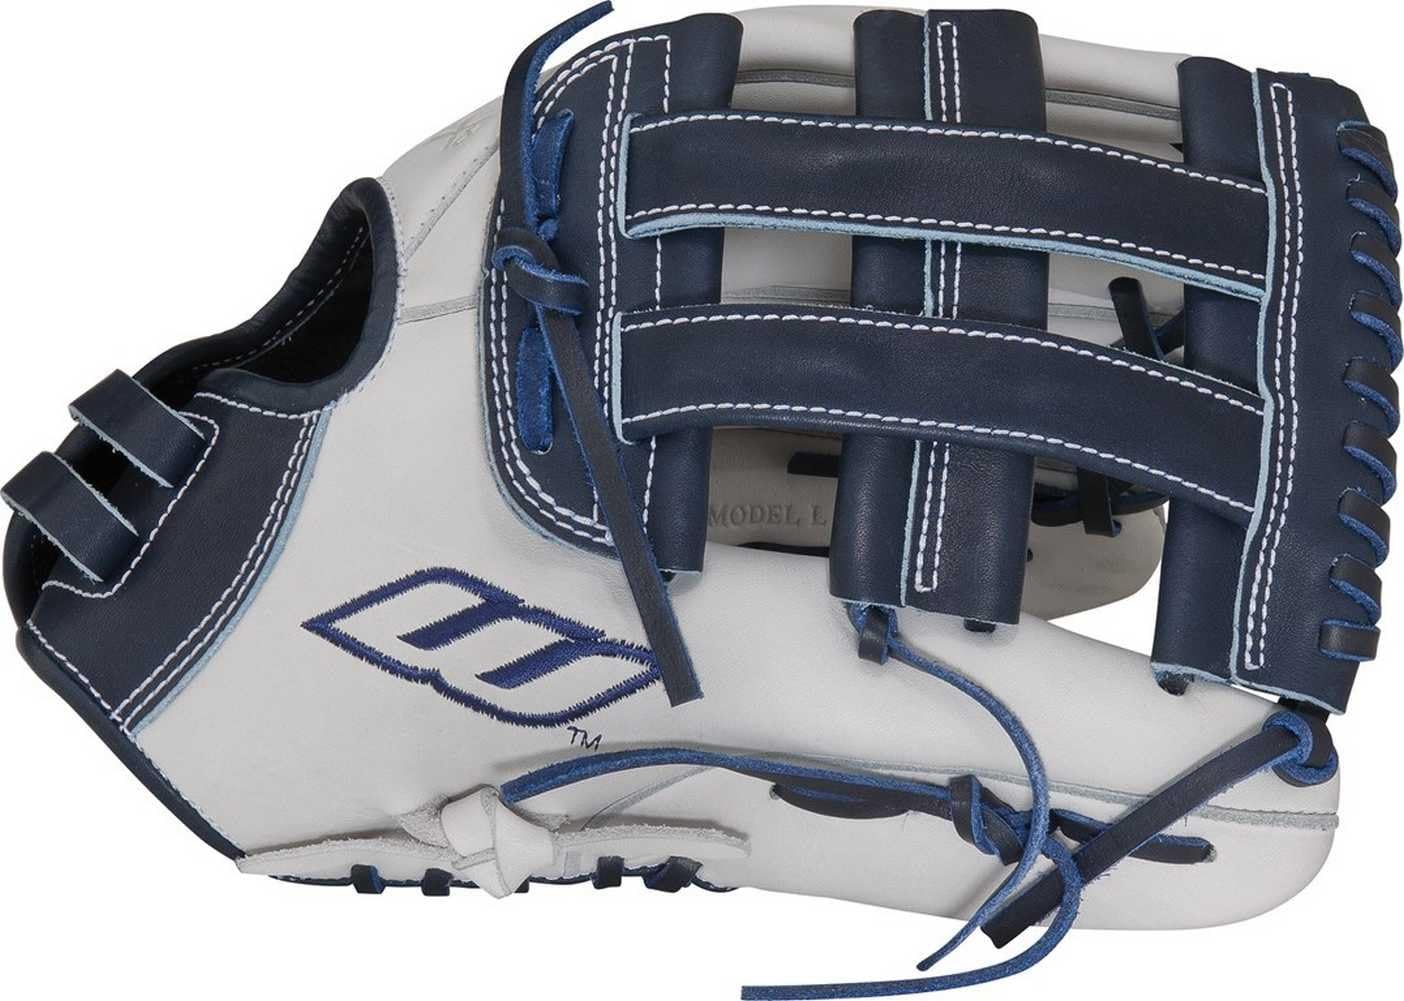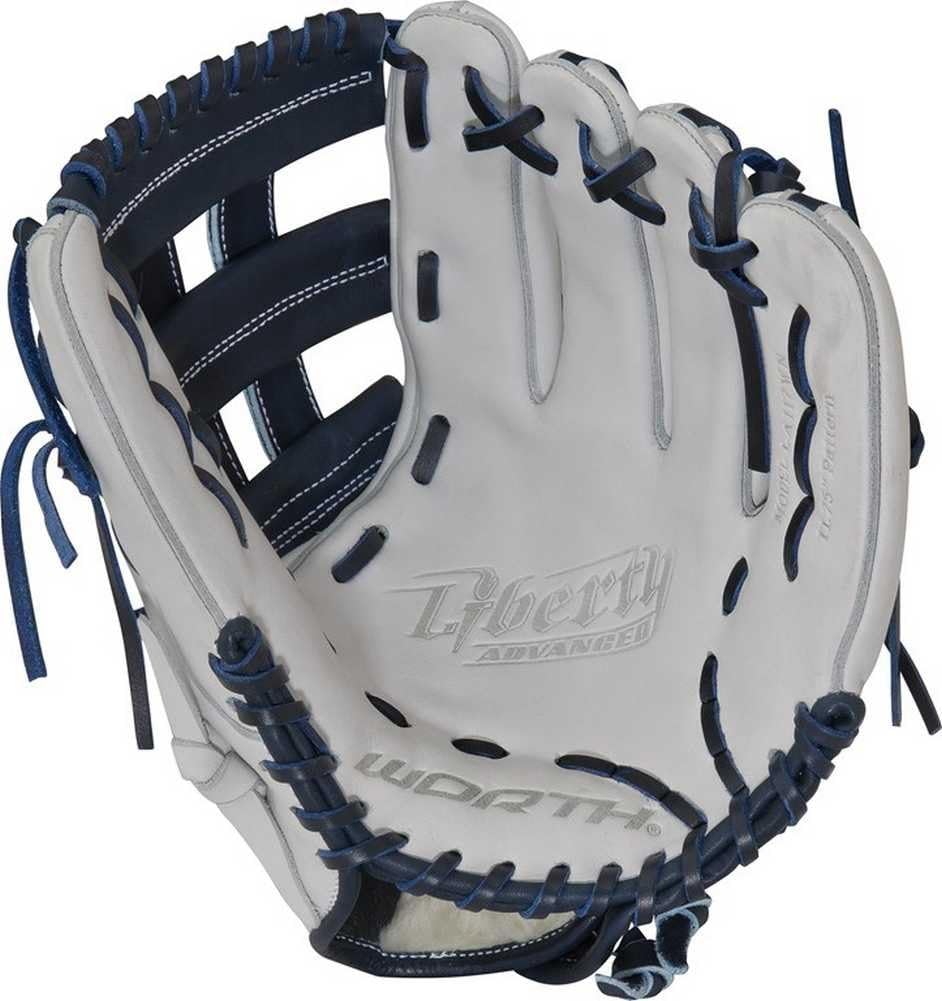
Worth Liberty Advanced Series LA117WN 11.75 inch Fast Pitch Softball Glove
Category: Sports & Outdoors
The Worth Liberty Fastpitch Softball Glove 11.75 Inch LA117WN is designed for longevity, game-readiness and on field performance. 11.75" fastpitch pattern Pro H Web Double tanned pro soft shell leather and linings Custom fit, adjustable non-slip pull strap back Finger shift advantage for easier close and less ball impact to your hand Finger backs cushioned with PORON XRD Palm lining and outer shell are same leather for a consistent break in for the perfect pocket
Features: Pattern: 11.75 Inch Fastpitch Softball. Hand: Right hand throw | Double-tanned shell leather and USA tanned pro lace provide unmatched durability | PoronA XRDATM palm and index finger pads significantly reduce ball impact for greater protection | Full-grain cushioned finger back linings for added comfort. Custom-fitted pull straps for easy hand adjustments | Moldable padding for a custom pocket. Color: Black/White